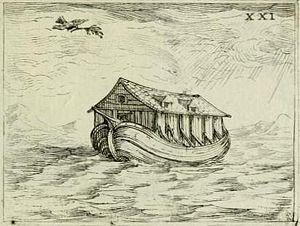
La Julius S. Held Collection of Rare Books est une collection d'ouvrages de recherche de 283 volumes hébergés par la bibliothèque du Clark Art Institute.